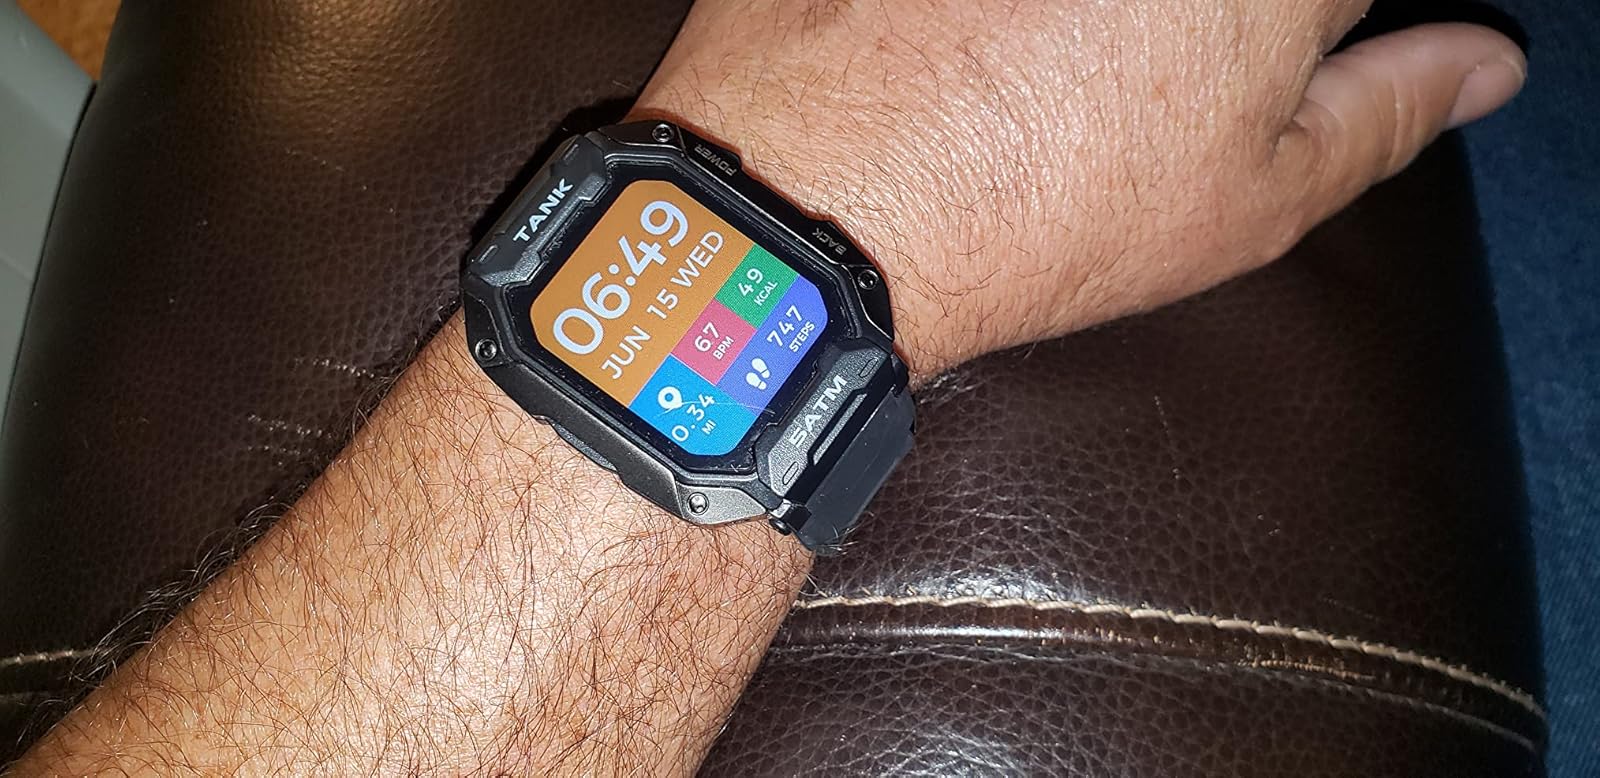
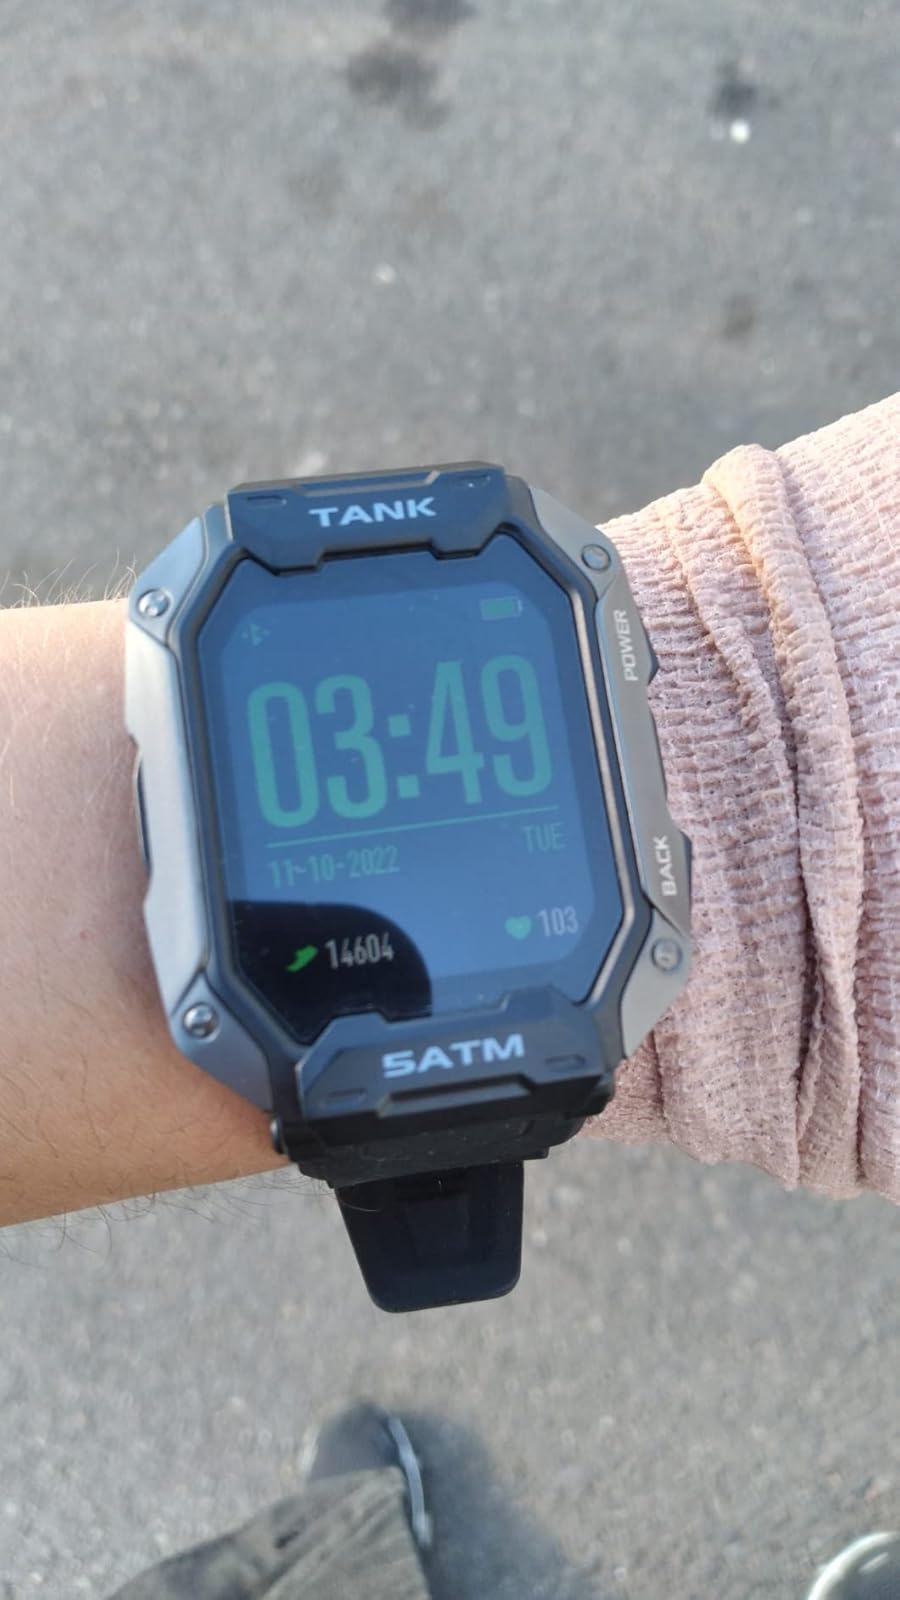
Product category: smartwatch
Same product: yes